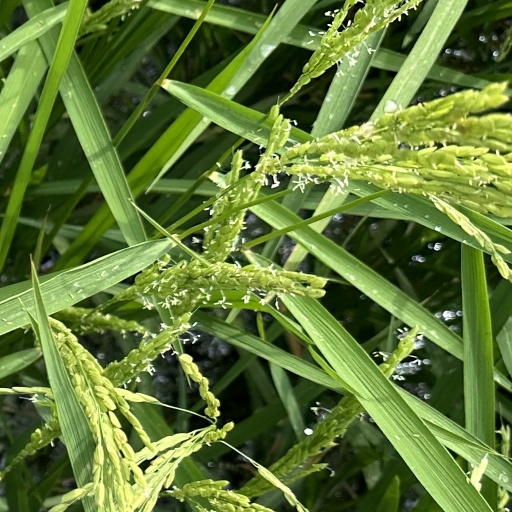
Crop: rice